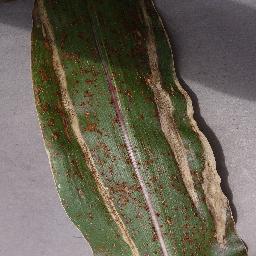
Label: Corn_(Maize)___Northern_Leaf_Blight